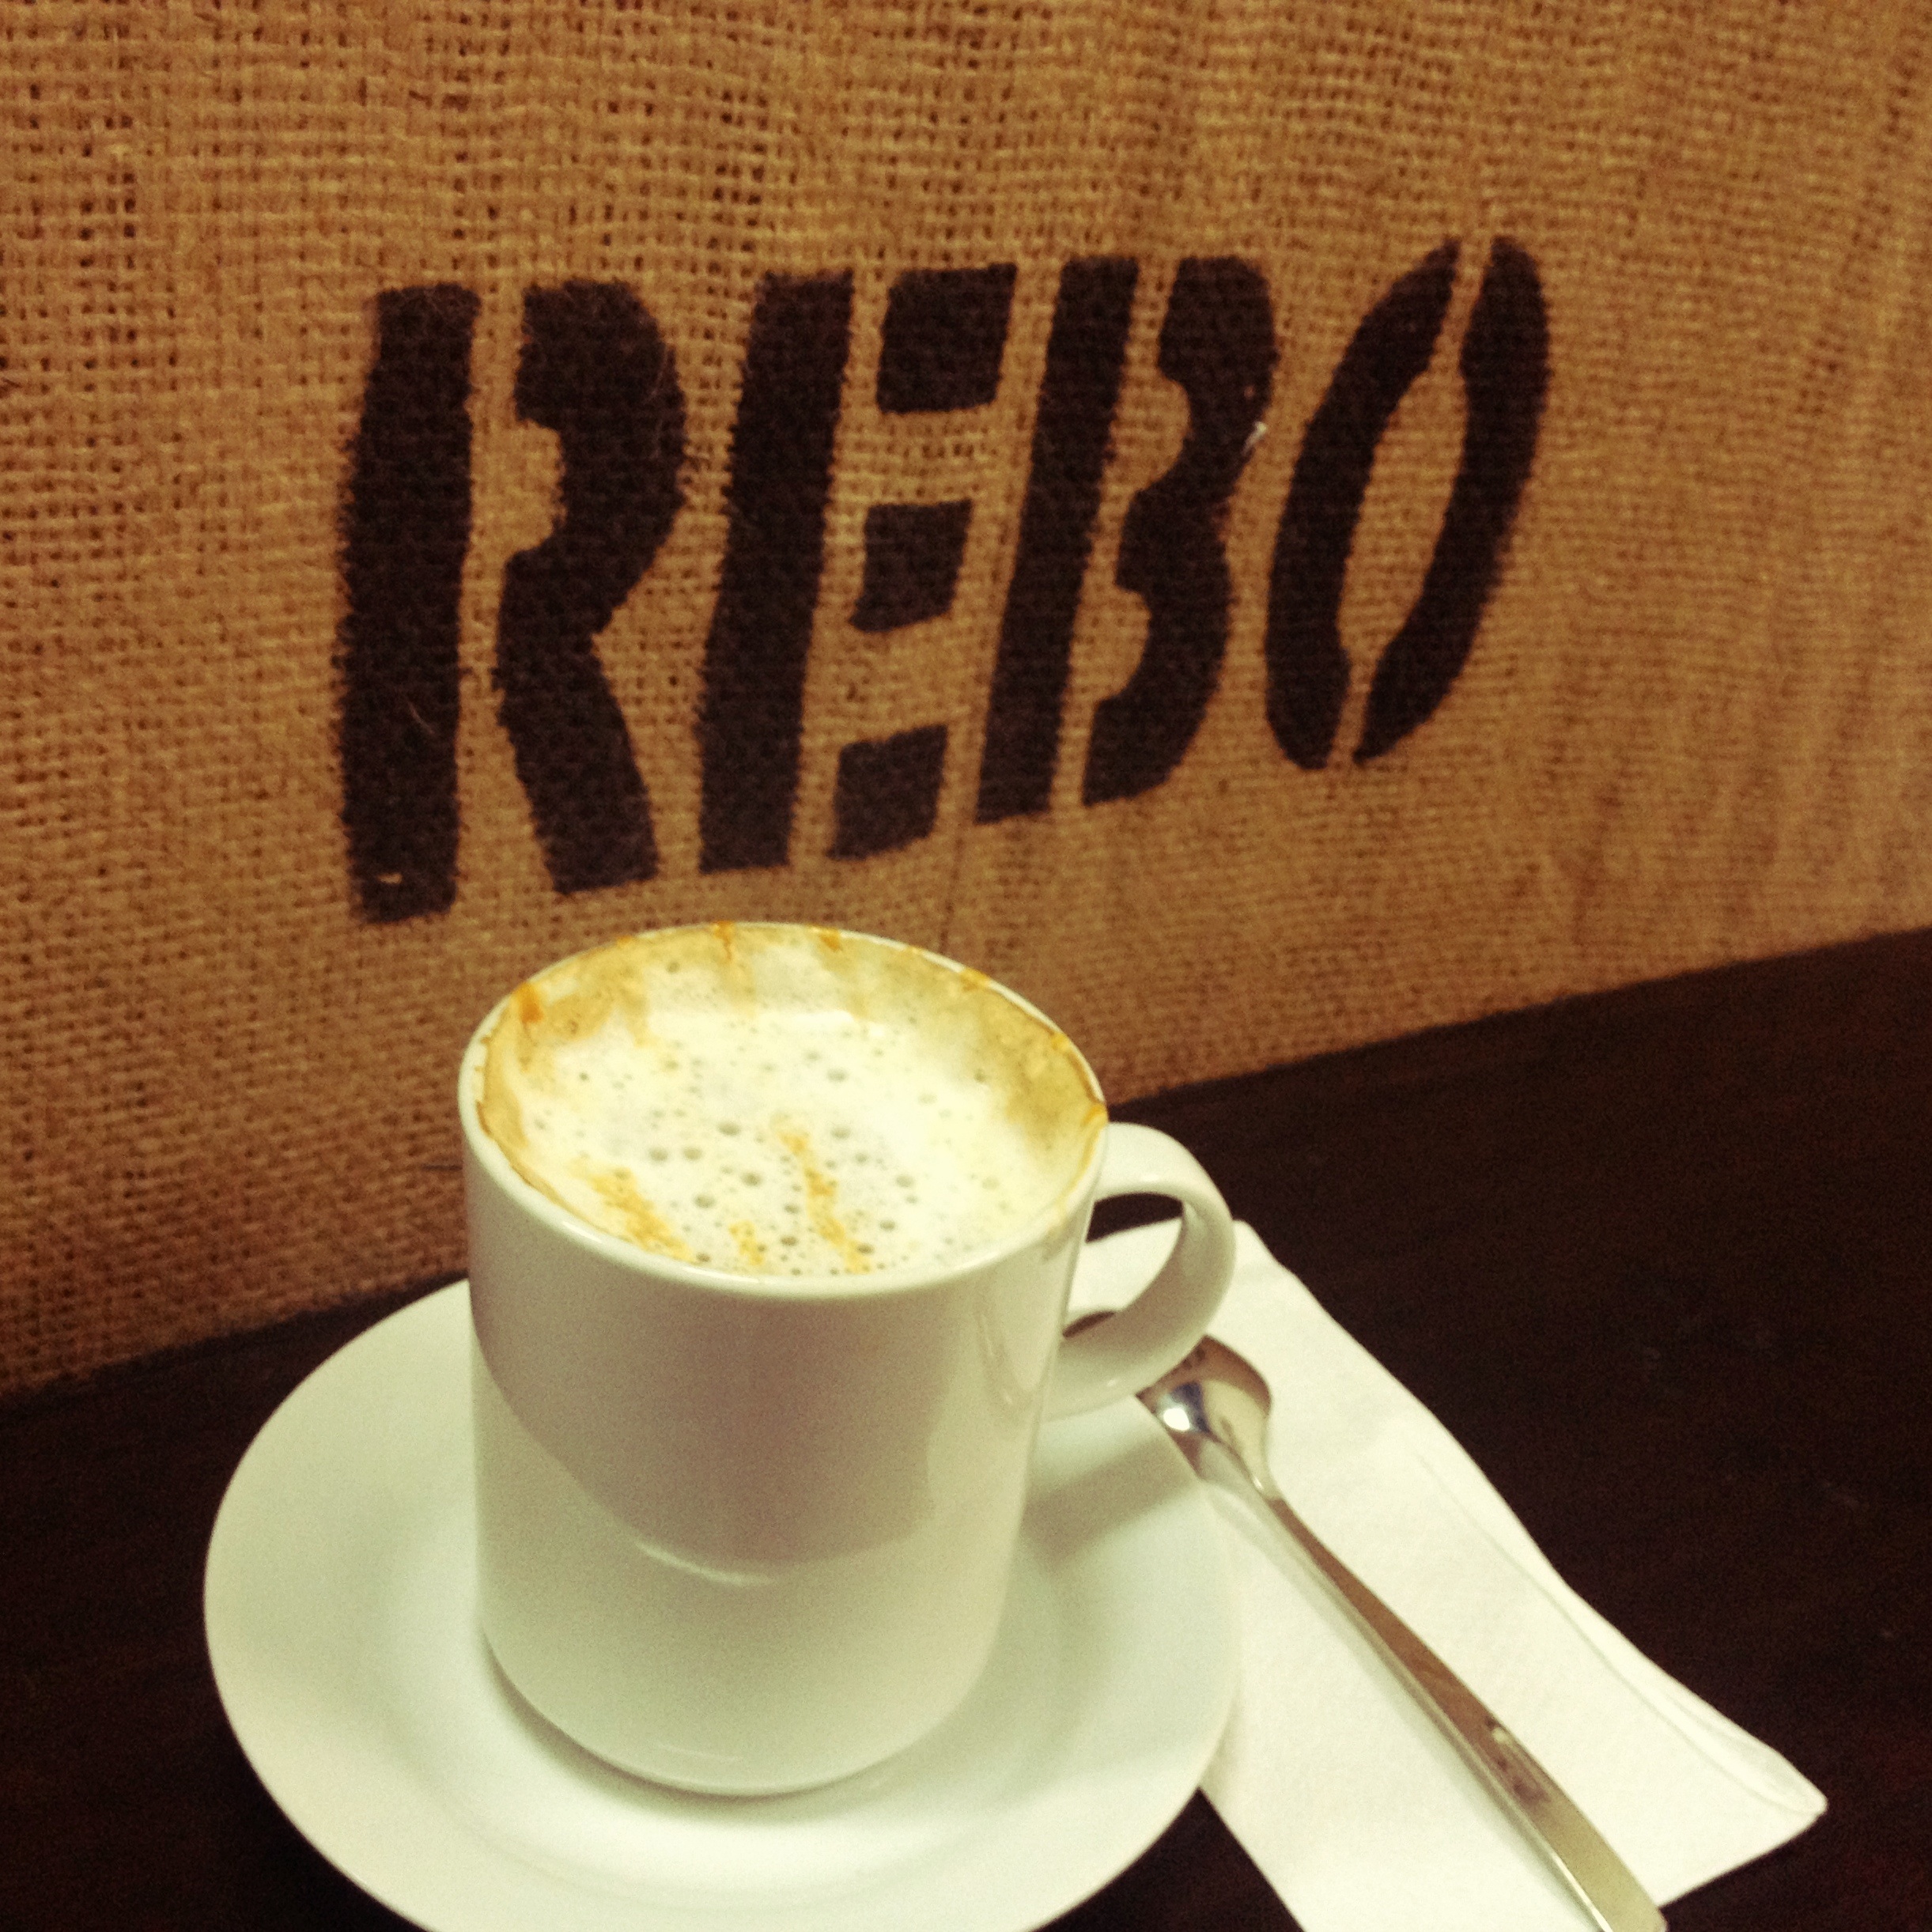
coffee, cup, latte, cappuccino, food, drink, espresso, coffee cup, caffeine, flavor, caf au lait, caff macchiato